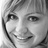
Emotion: happy